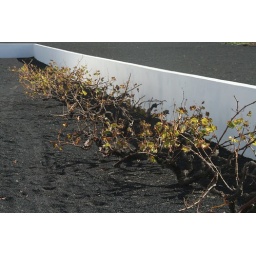
Wine plants protected by the wall from the wind.